CeramTec

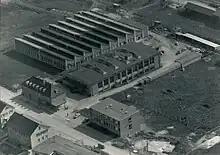
The Plochingen site in 1959

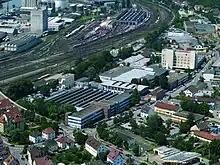
The Plochingen site in 2005

The founding of CeramTec goes back to the year 1903, when the "Thomas factories" (Thomaswerke) were founded at the Marktredwitz site, and which were taken over by "Philipp Rosenthal & Co. AG" in 1908. In 1921 Philipp Rosenthal & Co. AG began cooperating with "AEG" in the development of technical porcelain for early industrial applications of ceramic materials. The two companies intensified this partnership in the area of technical ceramics in 1936, resulting in the foundation of "Rosenthal Isolatoren GmbH", also known as RIG.